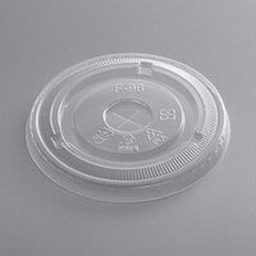
Label: plastic